Francesco Gabbani

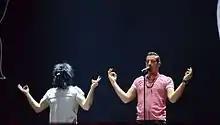
Eurovision Song Contest 2017

Gabbani returned to the Sanremo Music Festival the following year, winning in the "Big Artists" section with the song "Occidentali's Karma". As a result, he also became the first performer to win both sections of the Sanremo Music Festival in two consecutive years. After his win at Sanremo 2017, it was revealed by RAI that Gabbani had accepted the offer to represent Italy in the Eurovision Song Contest 2017, in Kyiv, Ukraine, with the song "Occidentali's Karma". As Italy is a member of the "Big Five", he automatically qualified to the final, held on 13 May 2017. Throughout the Eurovision season, he was considered a huge favourite to win the contest, however he only placed 6th with 334 points. In April 2017, Gabbani announced on Facebook that he would be releasing his third studio album, "Magellano", on 28 April 2017. The album includes his Eurovision song "Occidentali's Karma". To promote the album, Gabbani embarked on a tour. He held several shows across Italy from 19 June to 9 September 2017. The album has peaked at number one on the Italian Albums Chart.